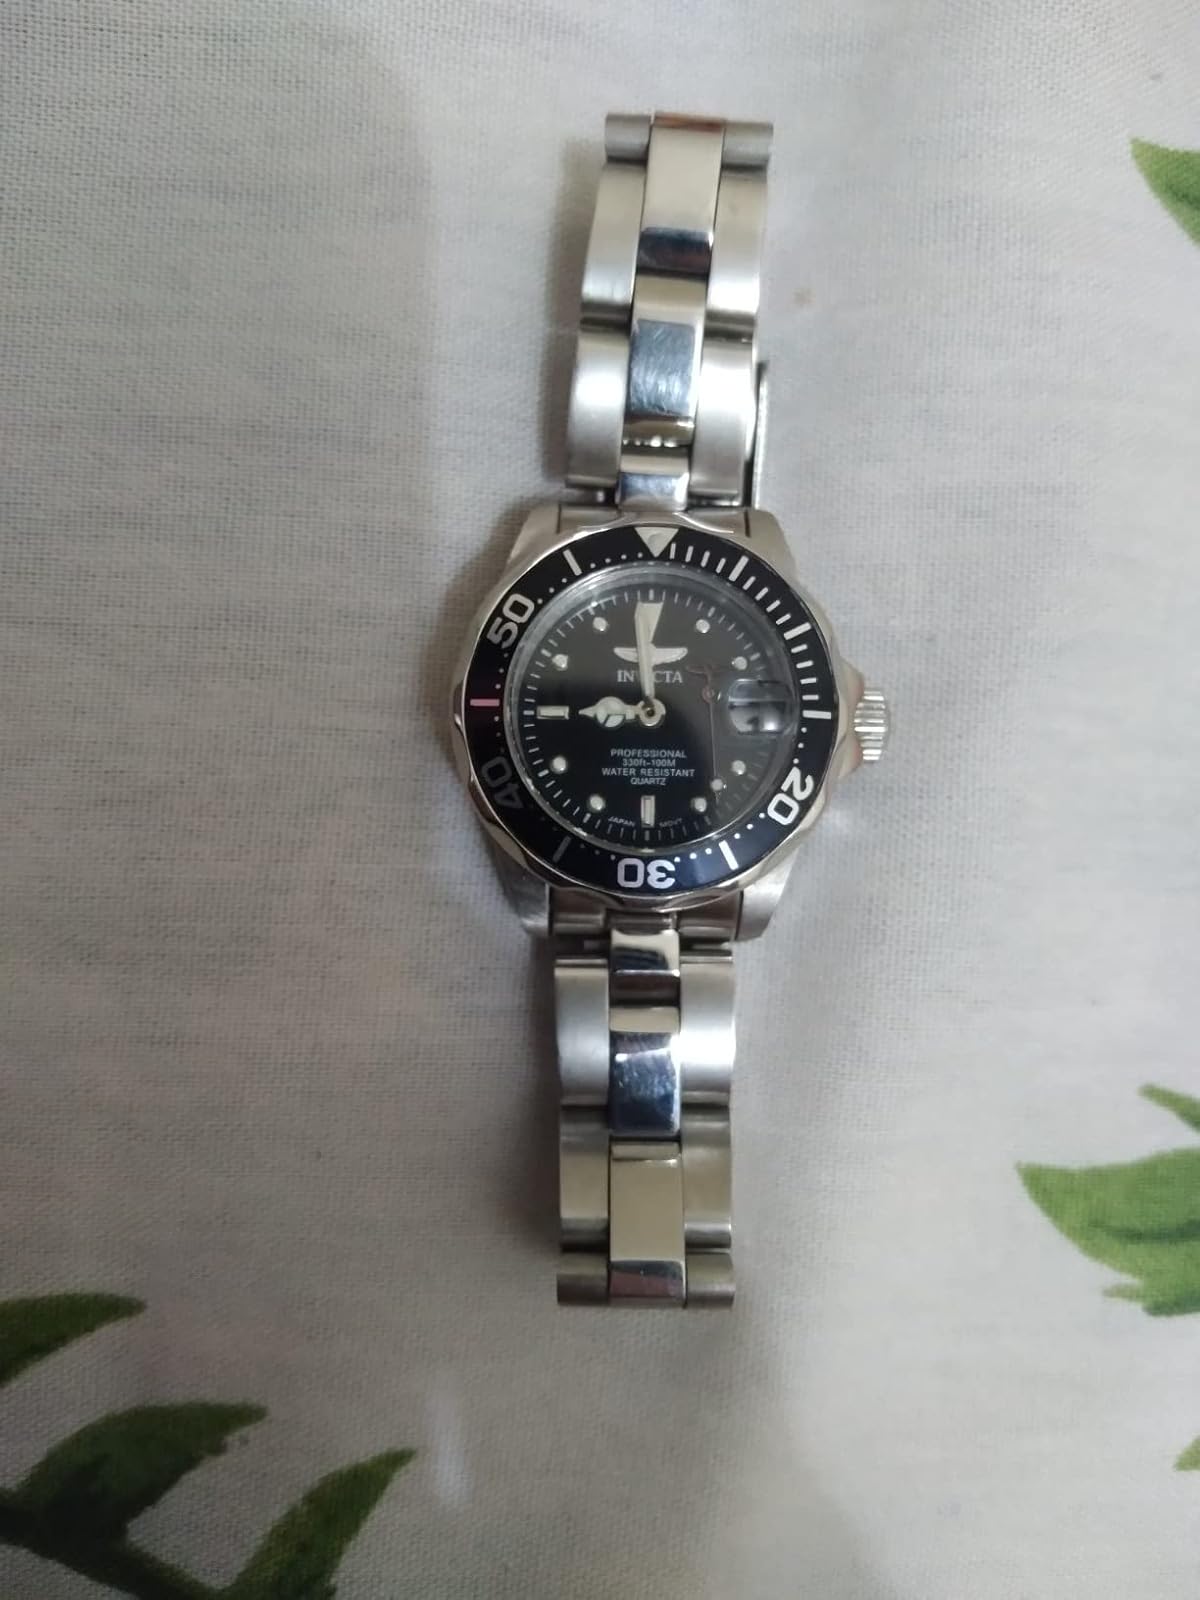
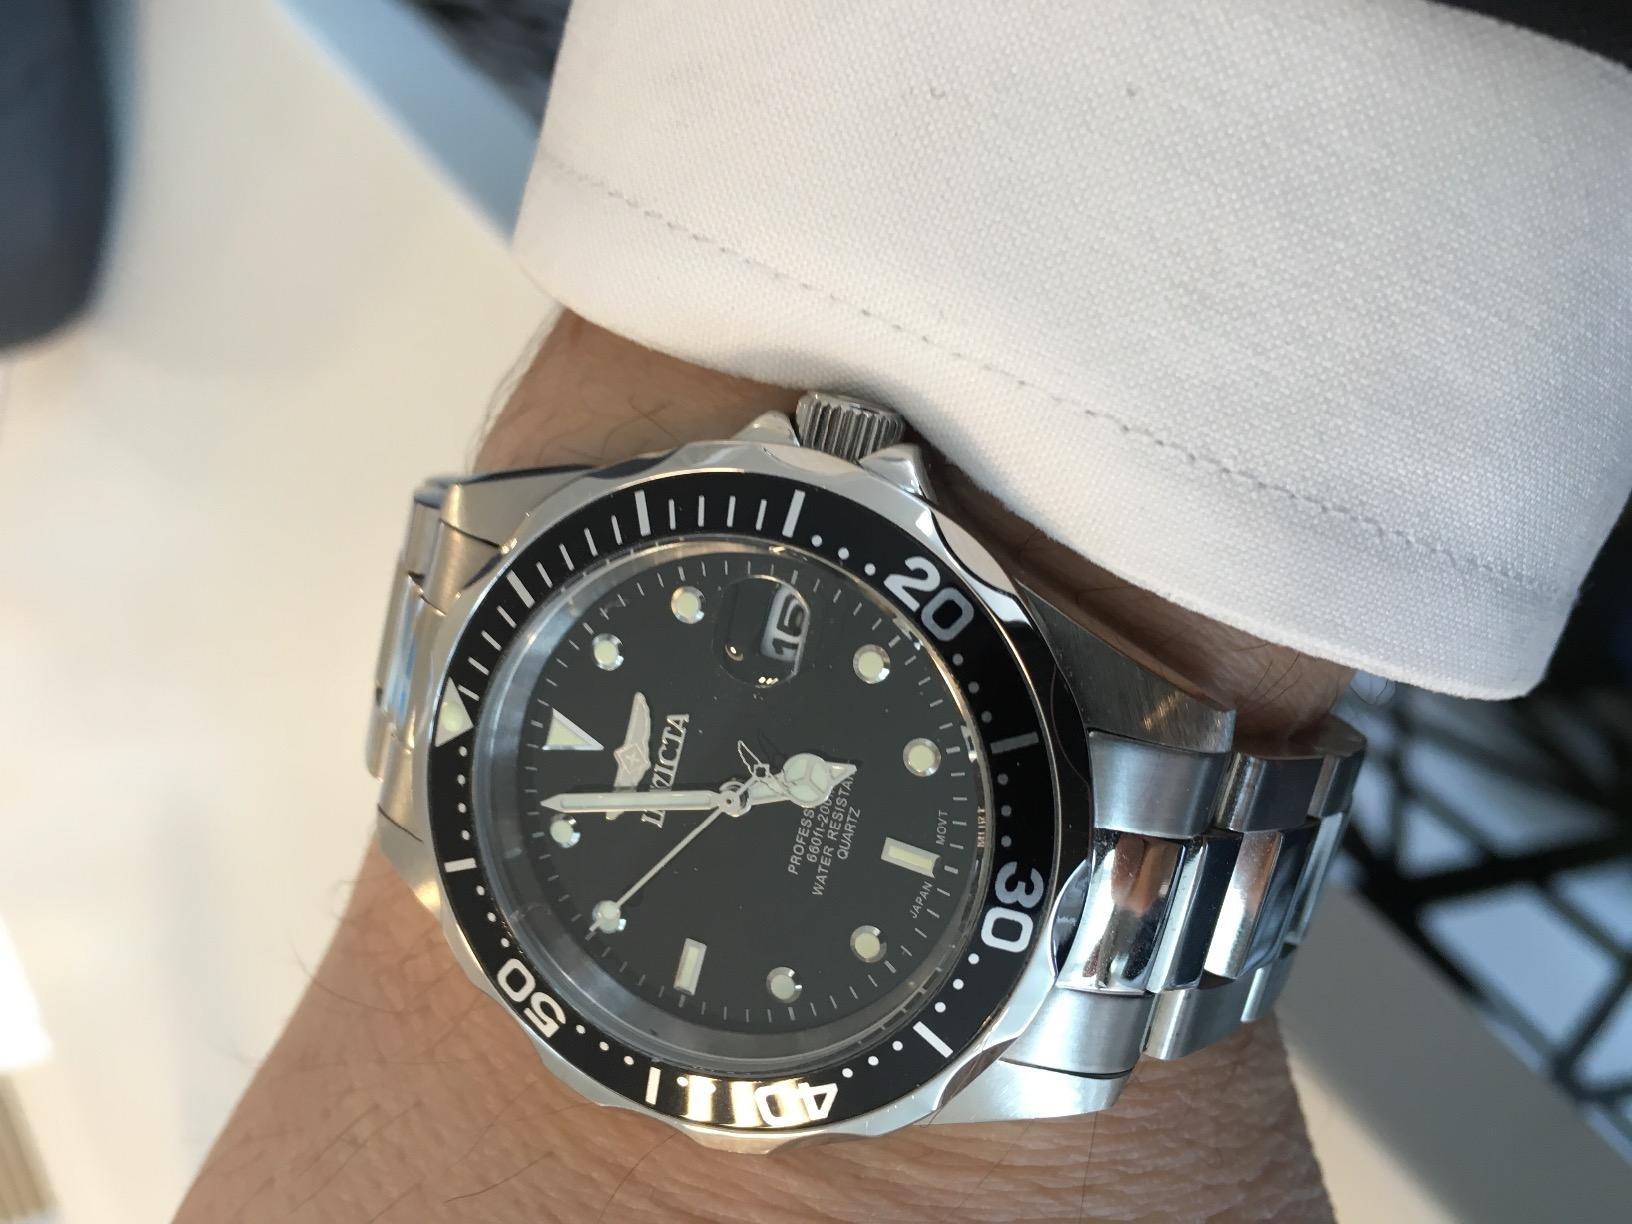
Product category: accessories_watch
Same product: yes